The Unholy Three (1930 film)

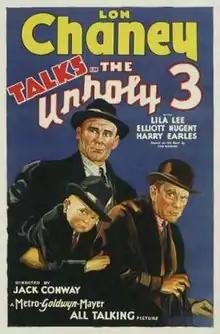
"The Unholy Three", 1930 remake, was the first talkie and last film of Lon Chaney, showing him, on the far right, of the theatrical film poster

The Unholy Three is a 1930 American Pre-Code melodrama directed by Jack Conway and starring Lon Chaney. Its plot involves a crime spree. The film is a sound remake of the silent 1925 film of the same name, with both films based on the novel "The Unholy Three", by Tod Robbins.